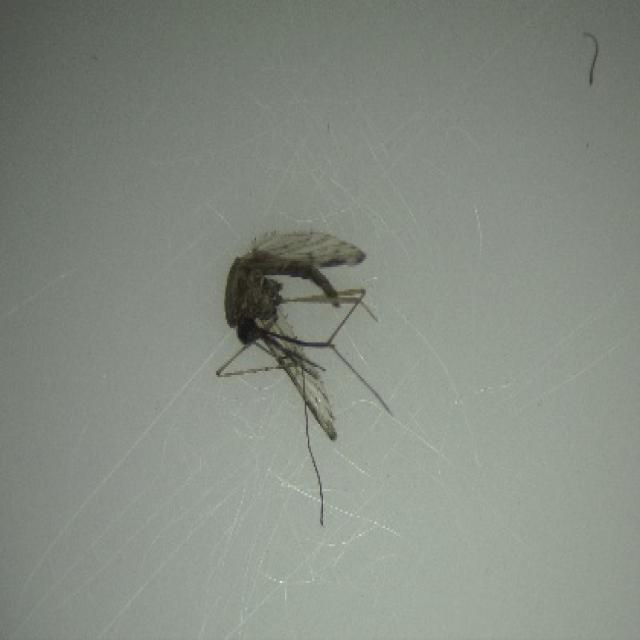
Species: anopheles_sinensis